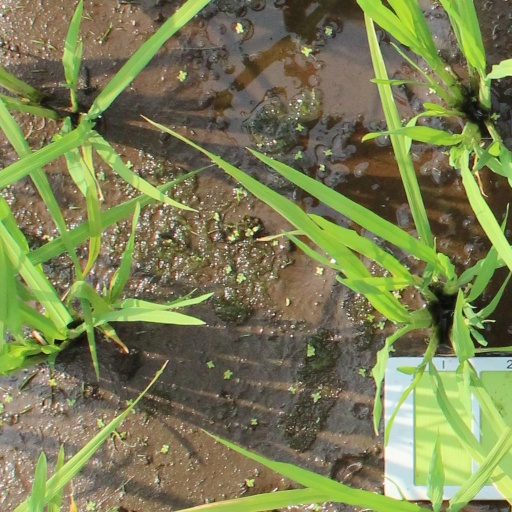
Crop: rice